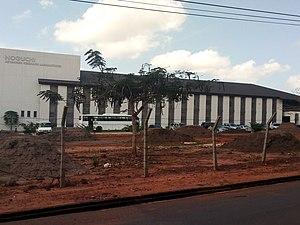
Le Noguchi Memorial Institute for Medical Research est un institut de recherche médicale situé à l'université du Ghana à Accra, au Ghana. Il a été fondé en 1979 grâce à des fonds donnés par le gouvernement japonais. Des échantillons de test pour la pandémie de COVID-19 au Ghana sont effectués et confirmés par l'institut.